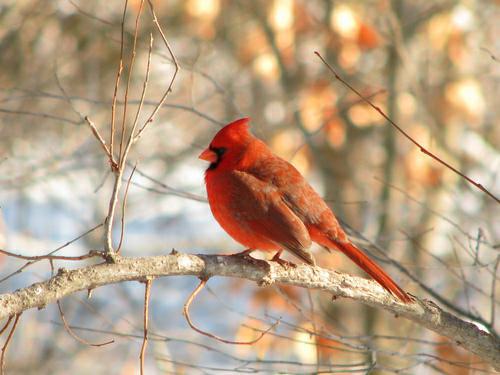
A photo of a cardinal